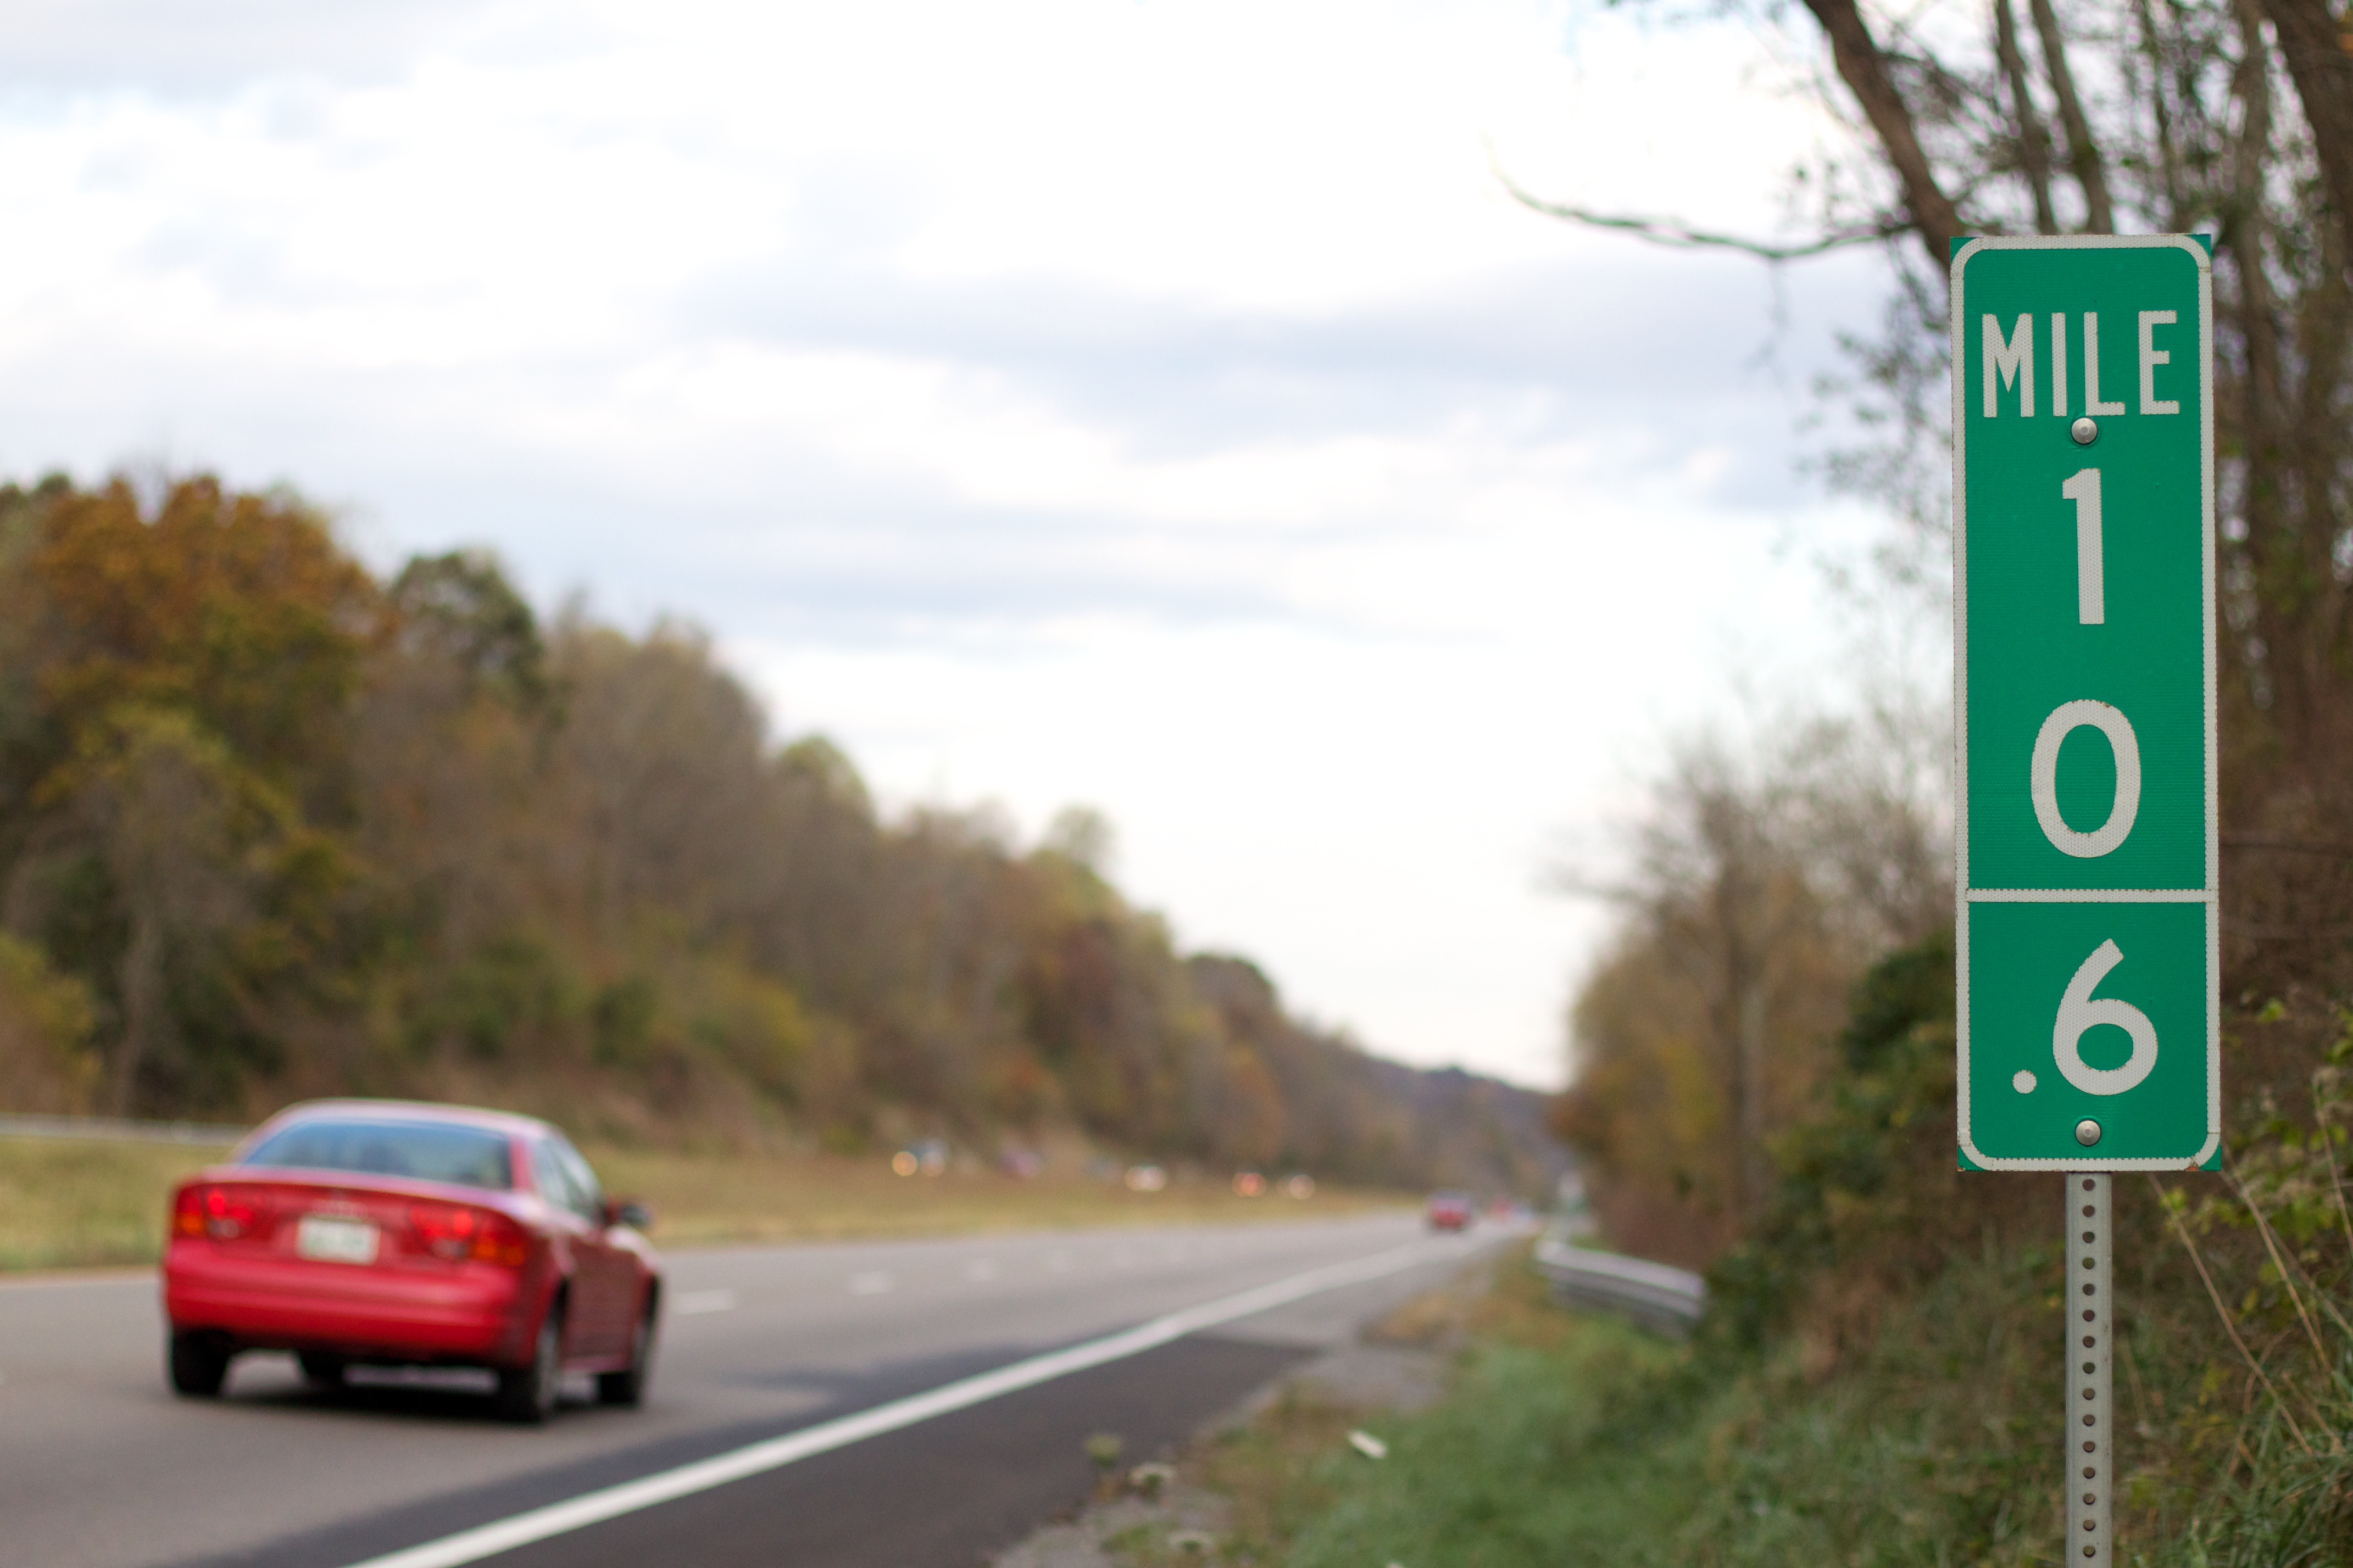
road, highway, driving, vehicle, signage, lane, road trip, infrastructure, ds106, 106, odyssey, 106milepost, traffic sign, controlled access highway